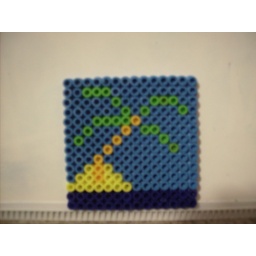
Palm tree by the ocean